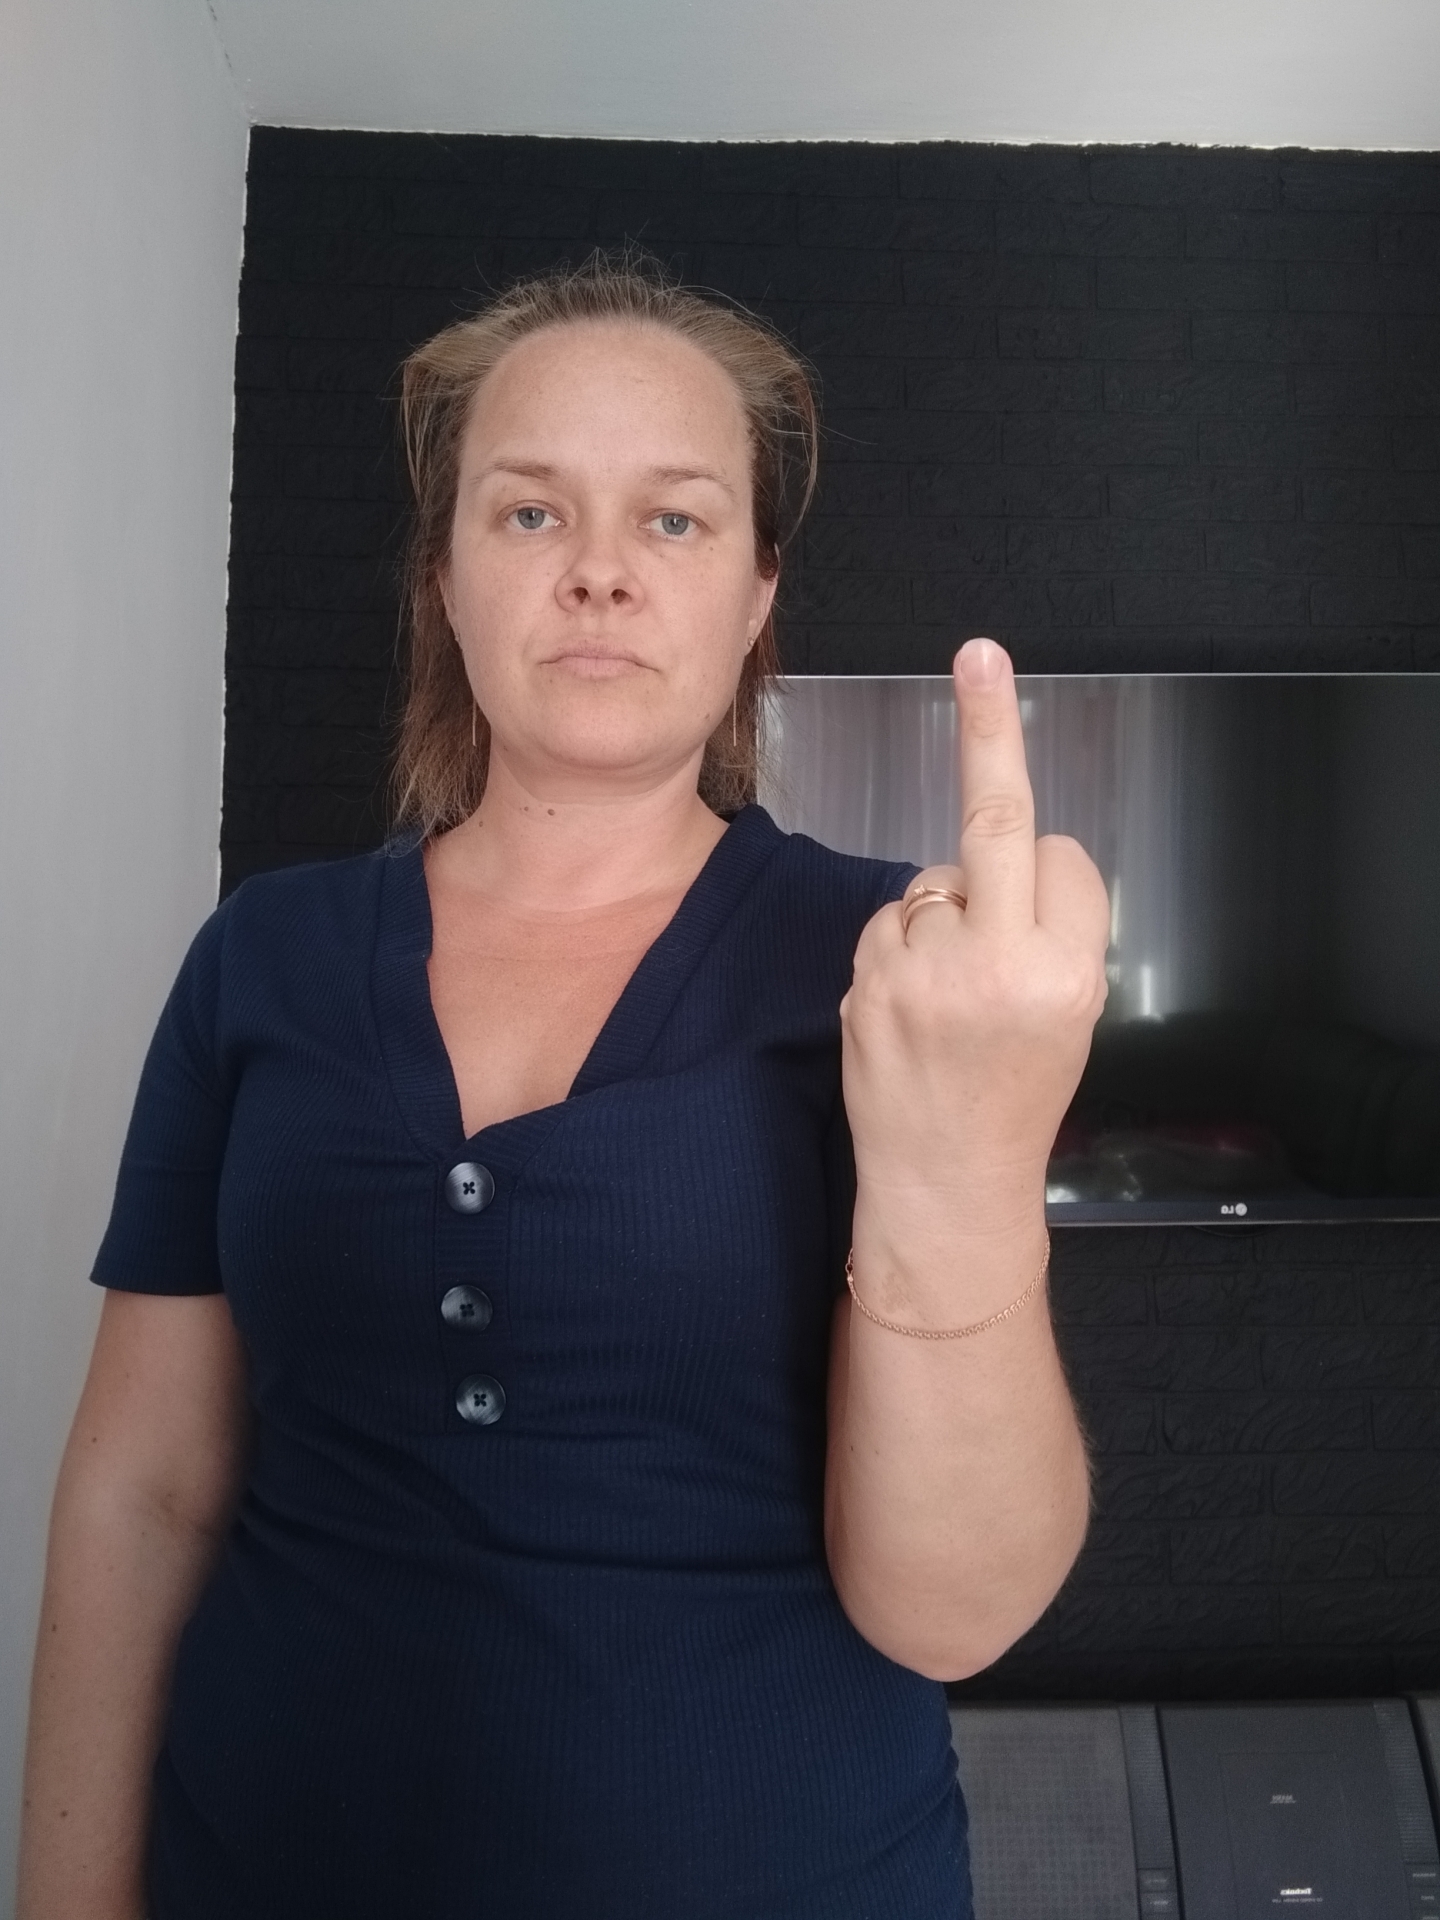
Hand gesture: middle_finger